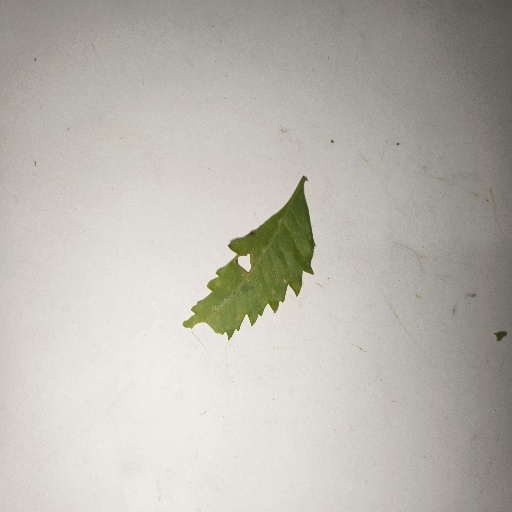
Species: Neem
Leaf condition: Shot Hole Leaf